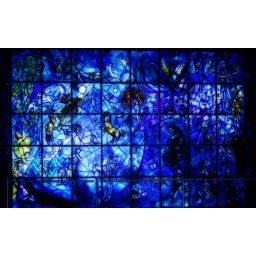
This is the stain glass window you see to the right as you enter the United Nations building in New York City.